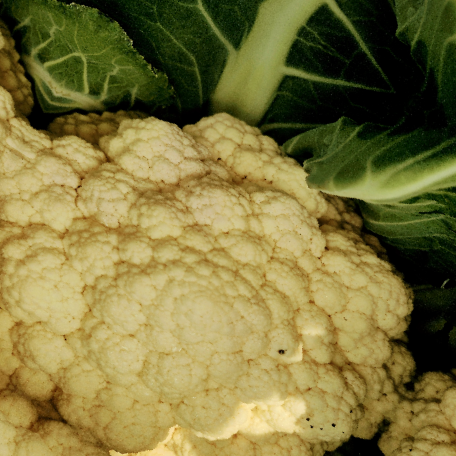
Label: Disease Free